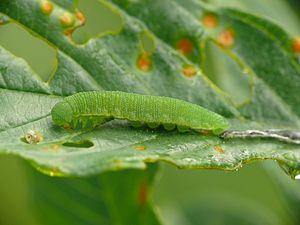
Le Citron est une espèce de lépidoptères de la famille des Pieridae, répandue en Eurasie.